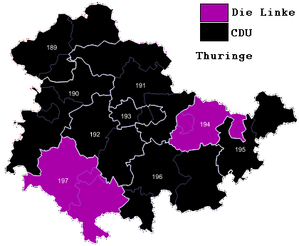
Districts de Thuringe en 2009.
Cette liste présente les 622 députés de la 17ᵉ législature du Bundestag élus lors des élections fédérales allemandes de 2009.